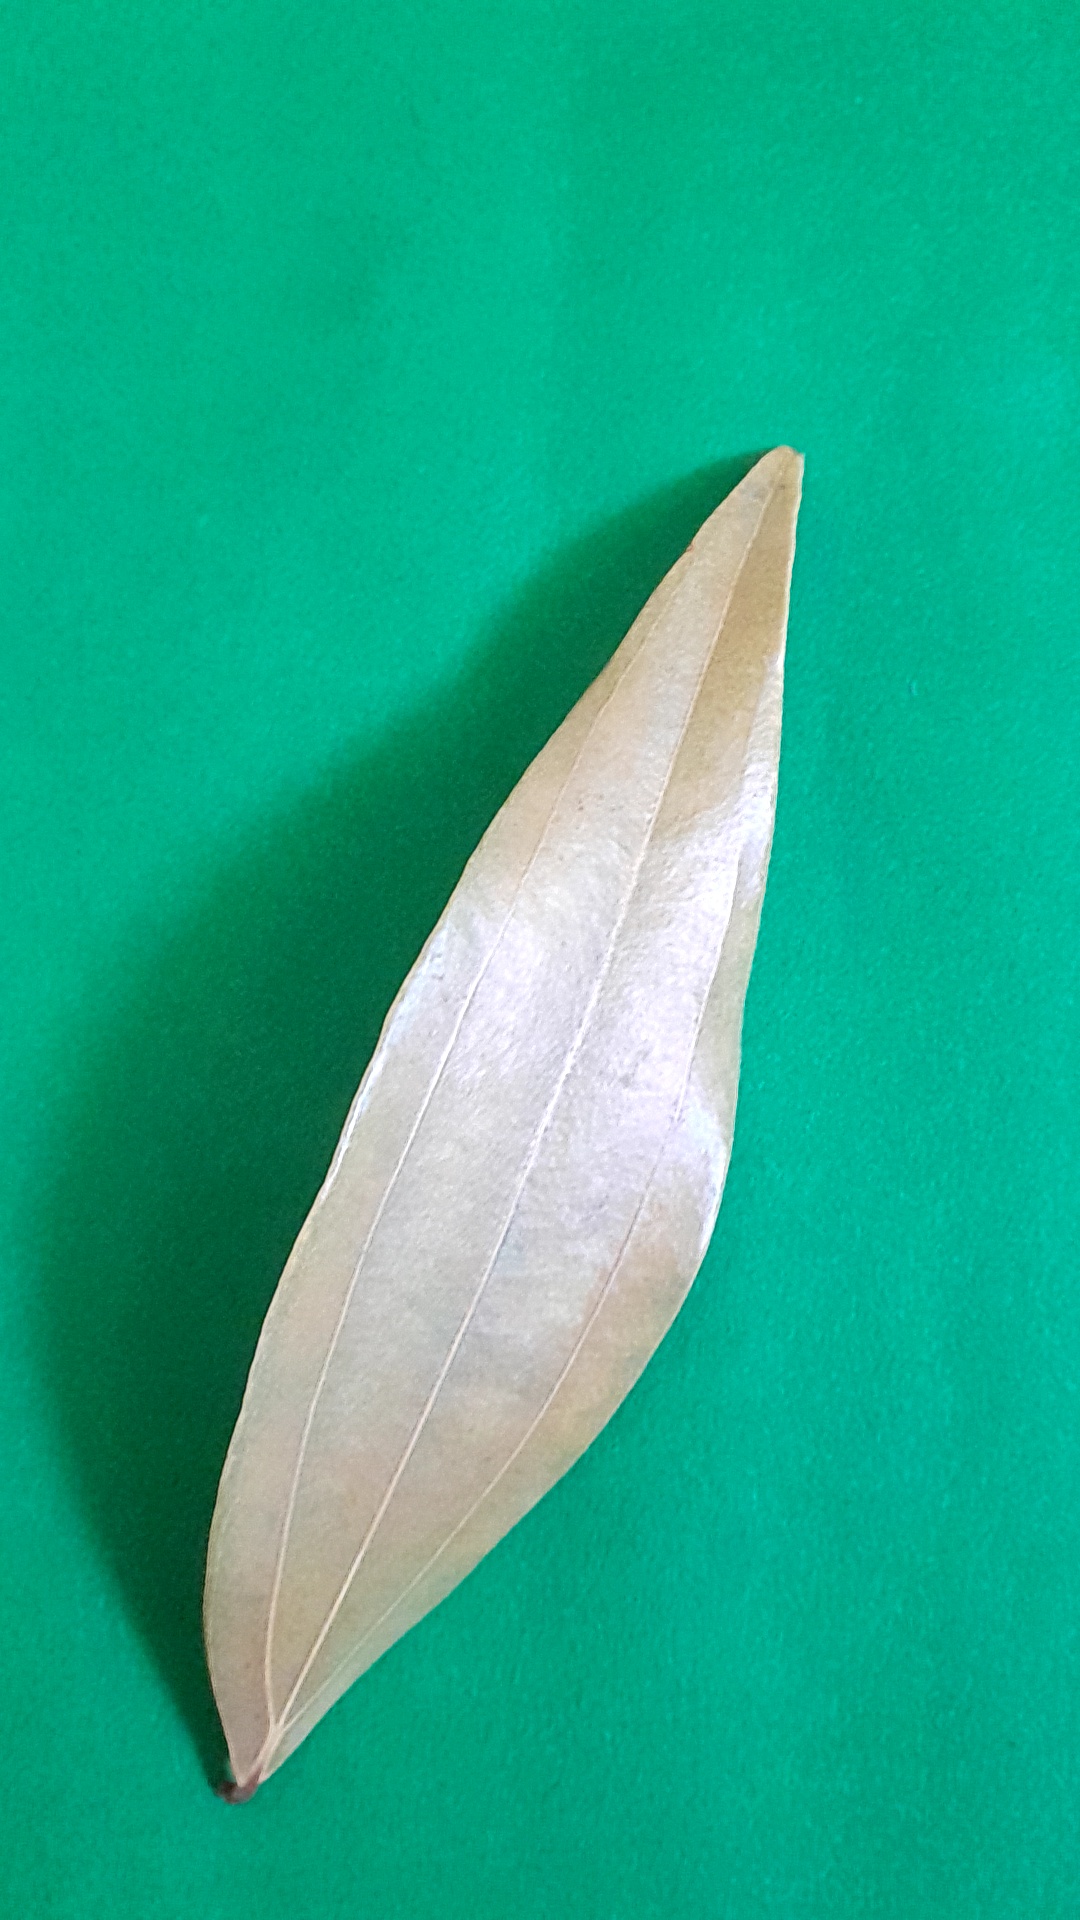
Label: Dry Leaf